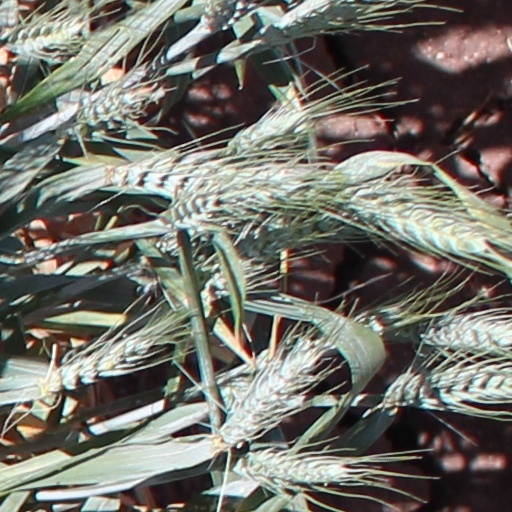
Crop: wheat